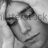
Emotion: sad